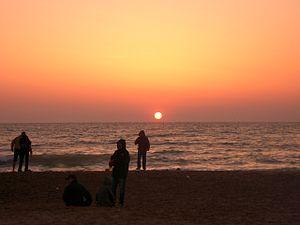
Lever de soleil à Vama Veche
Vama Veche est un village roumain, sur la mer Noire, au sud de Constanța et près de la frontière bulgare. Il appartient à la commune de Limanu.